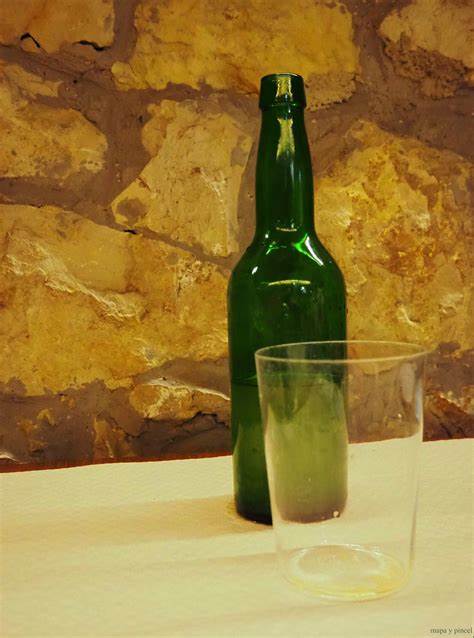
Waste category: glass